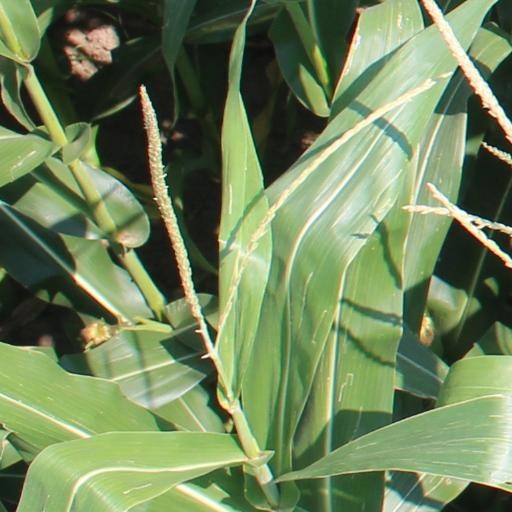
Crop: maize; corn